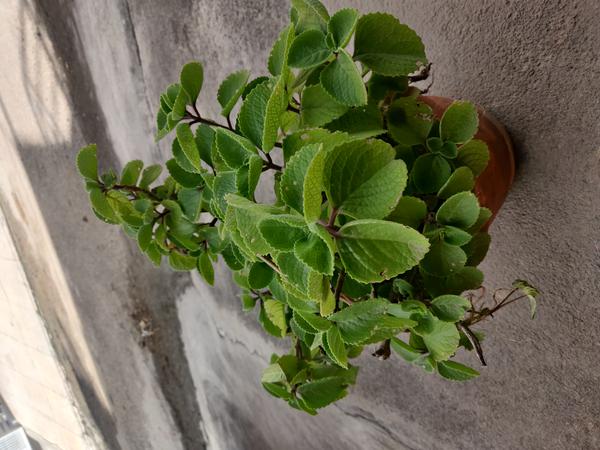
Plant: Doddapatre